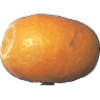
Label: Kumquats 1